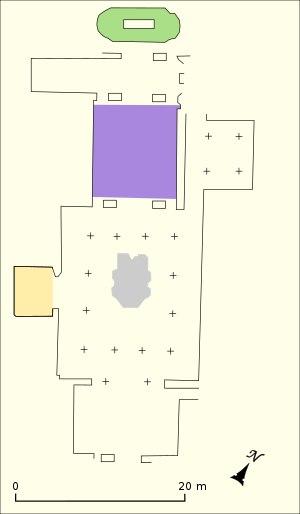
Volubilis est une ville antique berbère, puis romanisée, capitale du royaume de Maurétanie, située dans la plaine du Saïss au Maroc, sur les bords de l'oued Rhoumane, rivière de la banlieue de Meknès, non loin de la ville sainte de Moulay Driss Zerhoun où repose Idriss Iᵉʳ, fondateur de la dynastie des Idrissides.